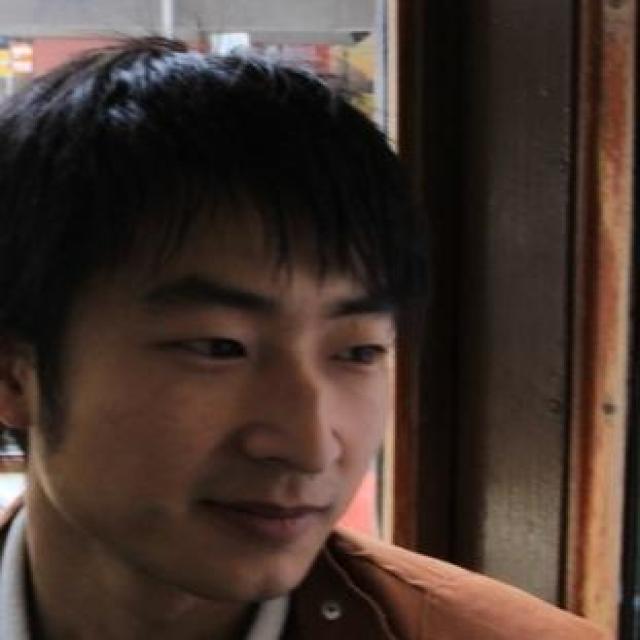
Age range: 21-44